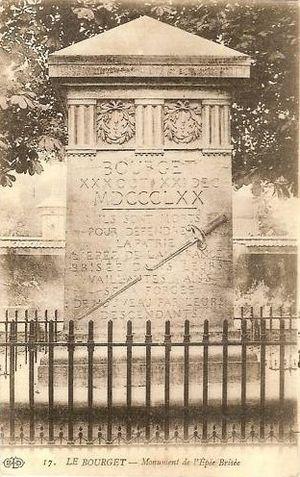
Carte postale ancienne représentant le monument aux morts du Bourget, appelé l'épée brisée en hommage aux Bourgetins mort en 1870.
La deuxième bataille du Bourget eut lieu le 21 décembre 1870, pendant la guerre franco-prussienne.
Le Bourget est une commune française située dans le département de la Seine-Saint-Denis en région Île-de-France.